Ian MacKaye

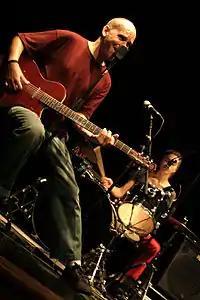
The Evens, featuring MacKaye and Amy Farina

MacKaye currently sings and plays baritone guitar in The Evens with drummer and vocalist Amy Farina of the Warmers. The band pride themselves on playing in non-standard locations, such as community centres, bookshops, or other atypical spaces. The Evens released their self-titled album in early 2005, breaking a three-year silence by MacKaye. Their second album, "Get Evens", was released in November 2006. Their last album, titled "The Odds", was released 2012.